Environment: real
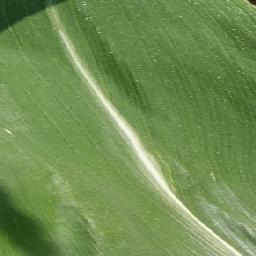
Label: healthy